John Cahill (baseball)

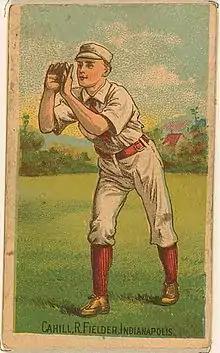

John Patrick Parnell "Patsy" Cahill (April 4, 1865 – October 31, 1901) was an American Major League Baseball outfielder. In addition to playing the outfield, Cahill played third base and shortstop and pitched 10 games.